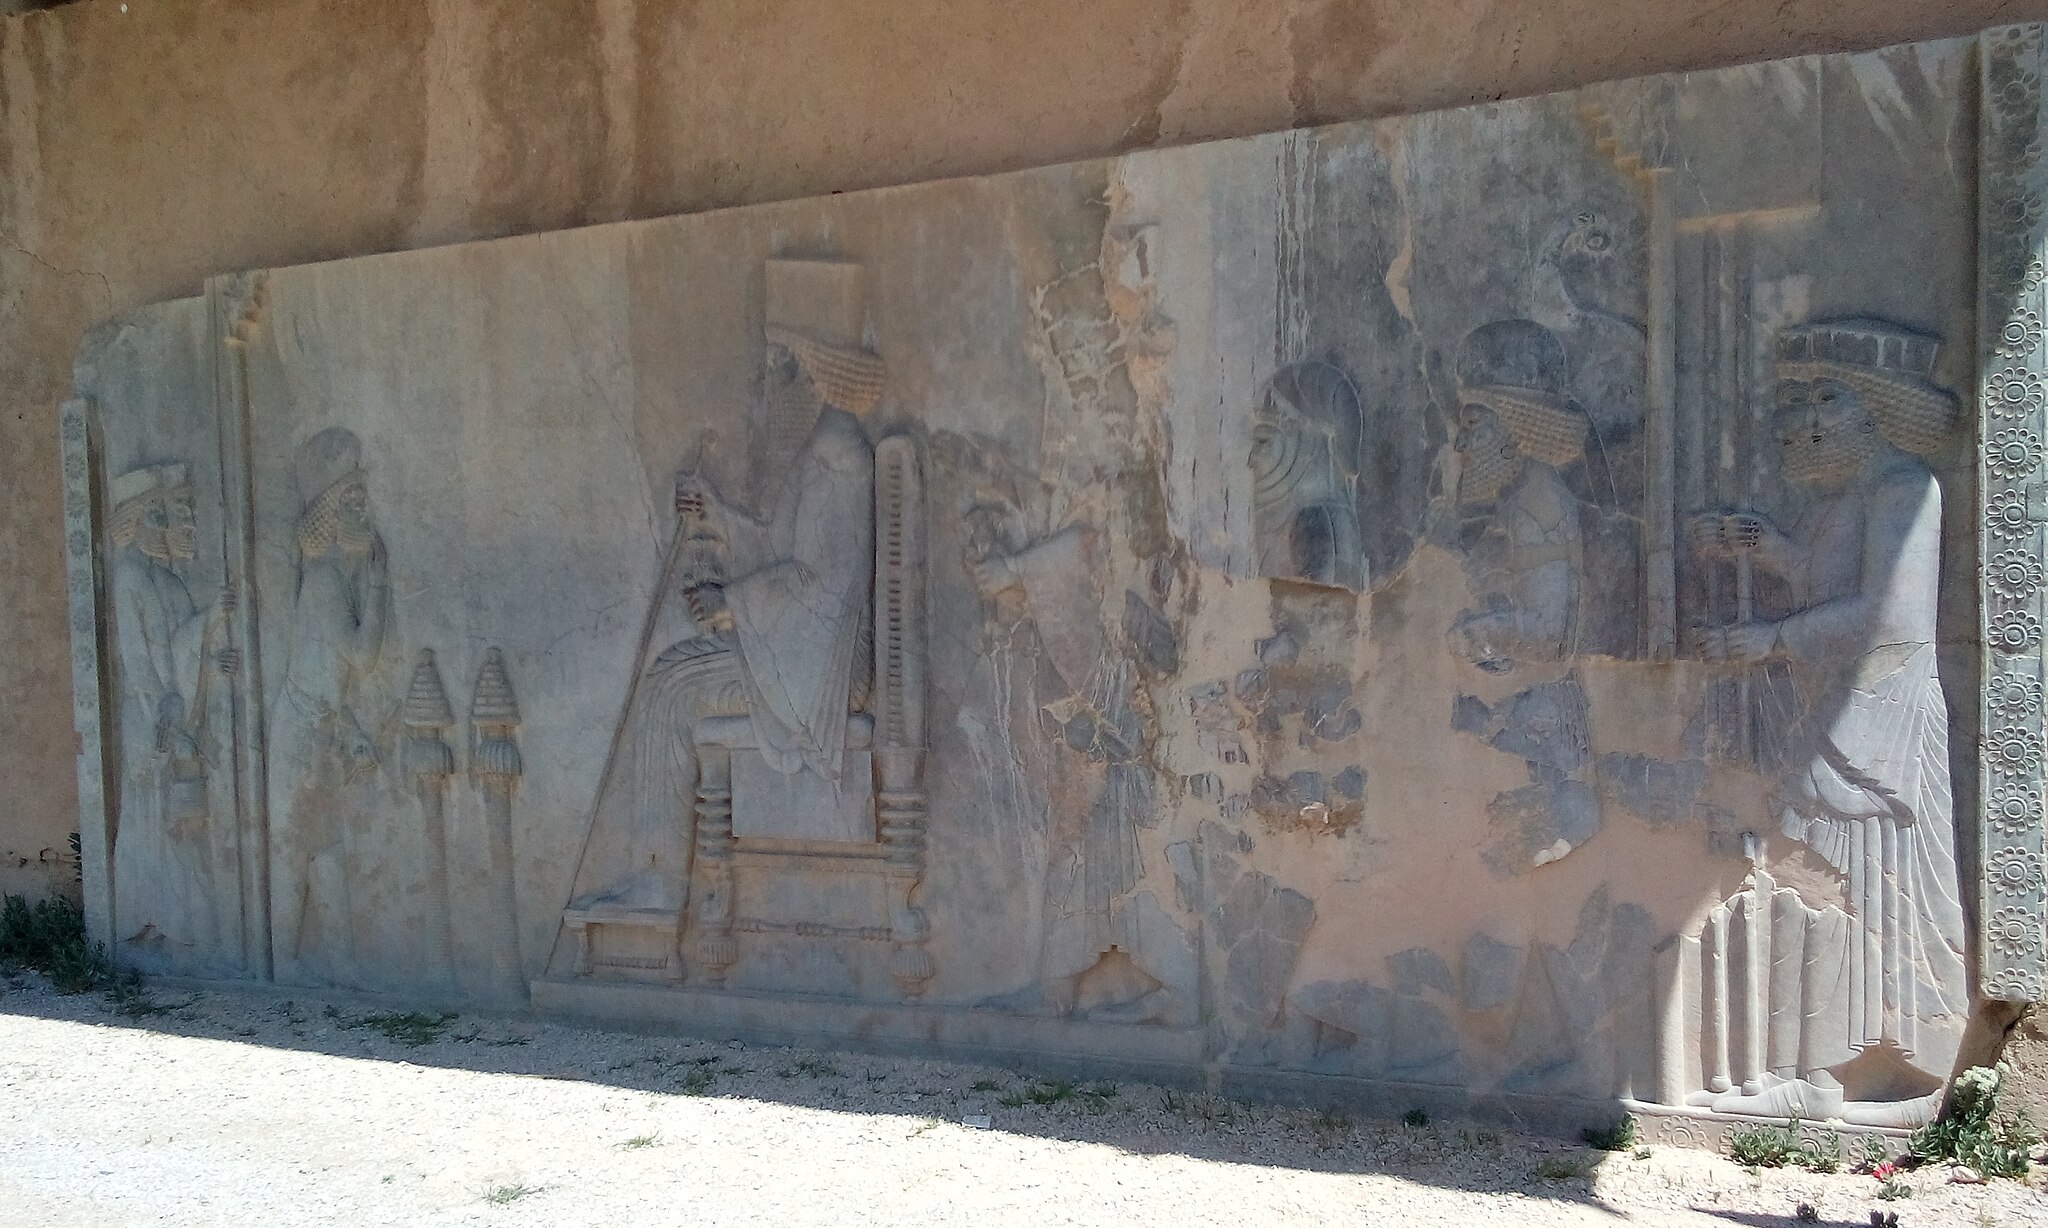
Title: TakhteJamshid khadije5
Date: 2014-03-27 13:19:27
Categories: Self-published work, Images from Wiki Loves Monuments 2015, Cultural heritage monuments in Iran with known IDs, Images from Wiki Loves Monuments 2015 in Iran, Uploaded via Campaign:wlm-ir, Images from Wiki Loves Monuments in Marvdasht, 2014 in Persepolis, Iran photographs taken on 2014-03-27, Images from Wiki Loves Monuments missing SDC depicts, Images from Wiki Loves Monuments missing SDC location of creation, Cultural heritage monuments in Iran missing SDC location of creation, Cultural heritage monuments in Iran missing SDC depicts, The Treasury Relief, Persepolis